Cagayan River (Mindanao)

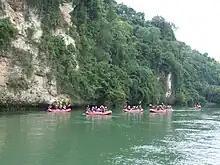
Whitewater rafting and river trekking along the river

Whitewater rafting, kayaking and river trekking has been one of the tourism activities being promoted in the river. The city administration and the Department of Tourism made it as the banner tourism activity in Cagayan de Oro. The jump-off point of the river, whitewater rafting is at Barangay Mambuaya, a 30-40 minute ride from the city proper.